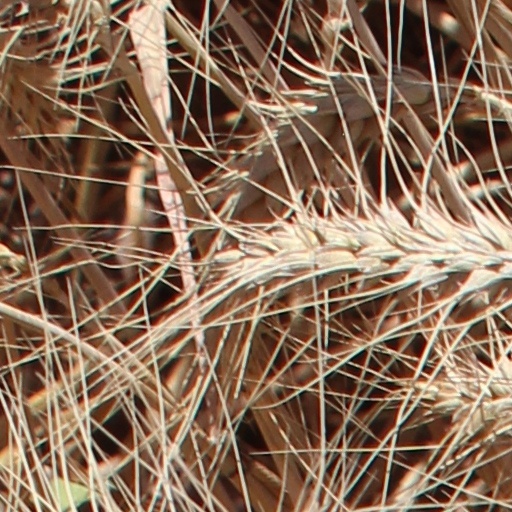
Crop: wheat